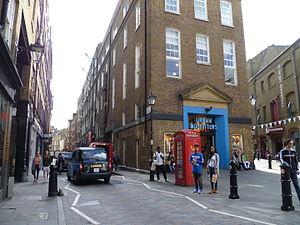
Urban Outfitters Inc est une société américaine qui possède et exploite cinq marques de vente de vêtements au détail : Urban Outfitters, Anthropologie, Free People, Terrain et BHLDN. Urban Outfitters est cotée en bourse et son président actuel est Richard Hayne.